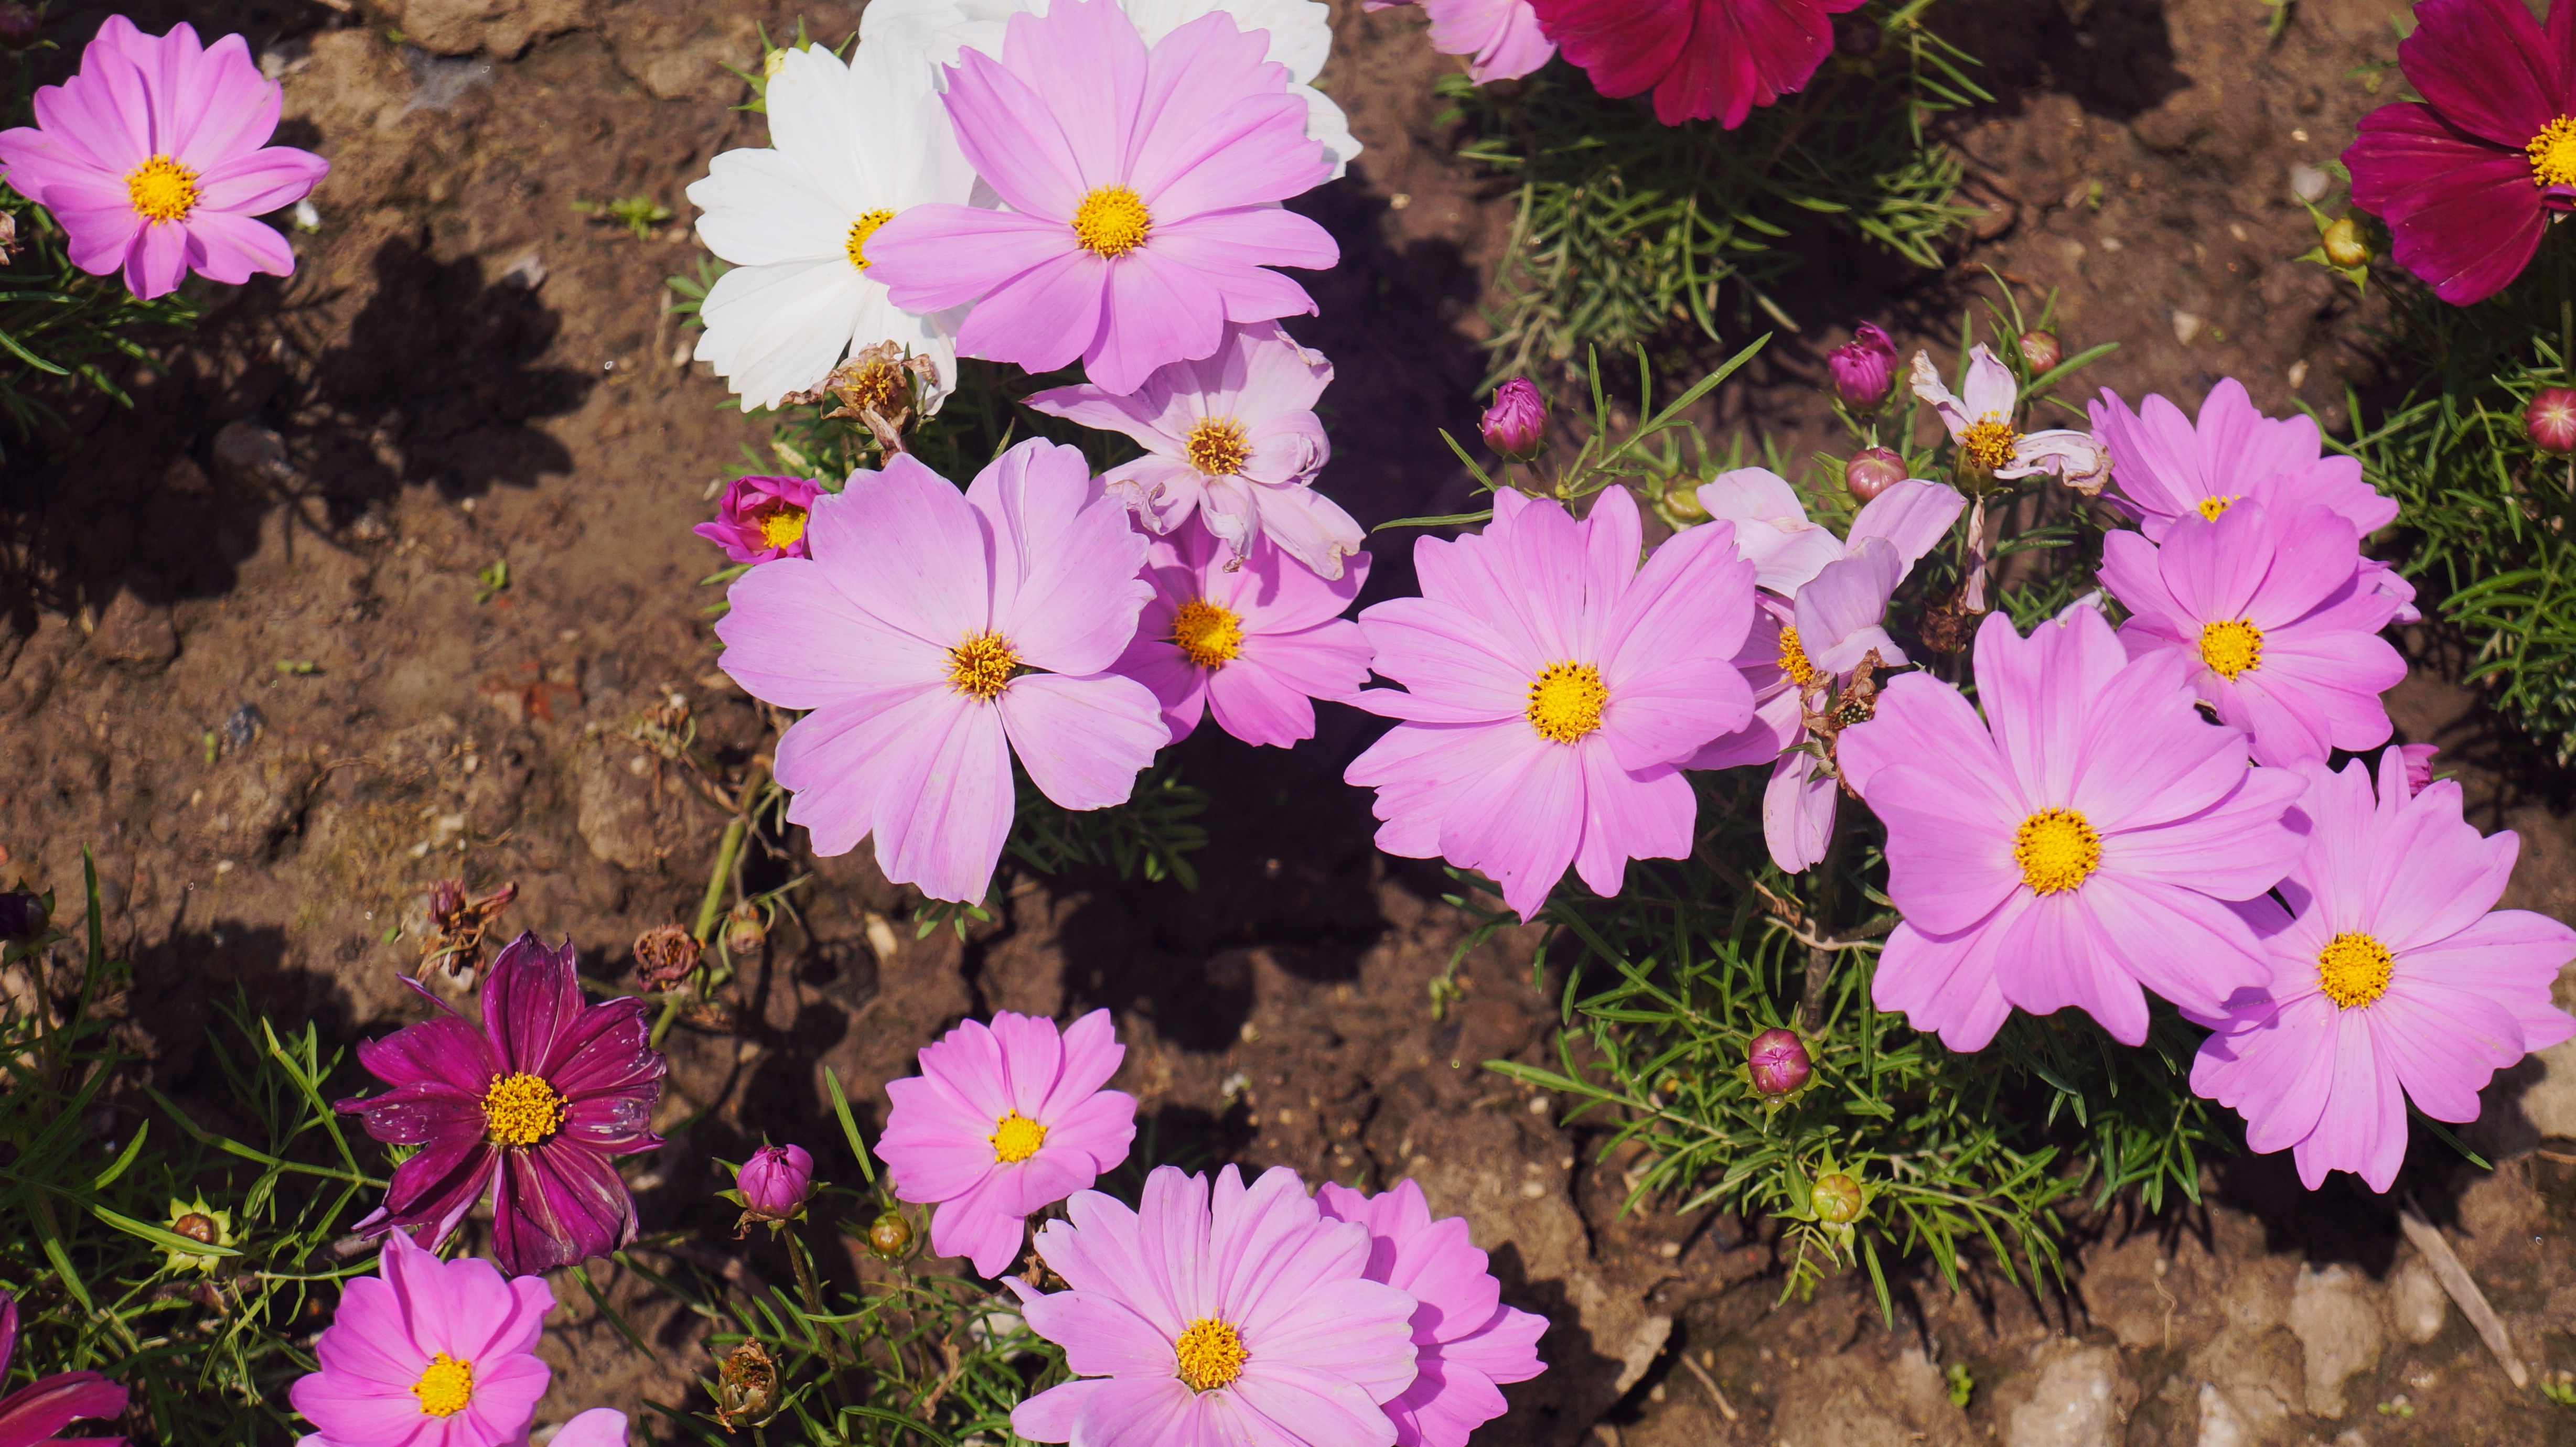
plant, cosmos, flower, petal, flora, wildflower, flowering plant, daisy family, annual plant, land plant, garden cosmos